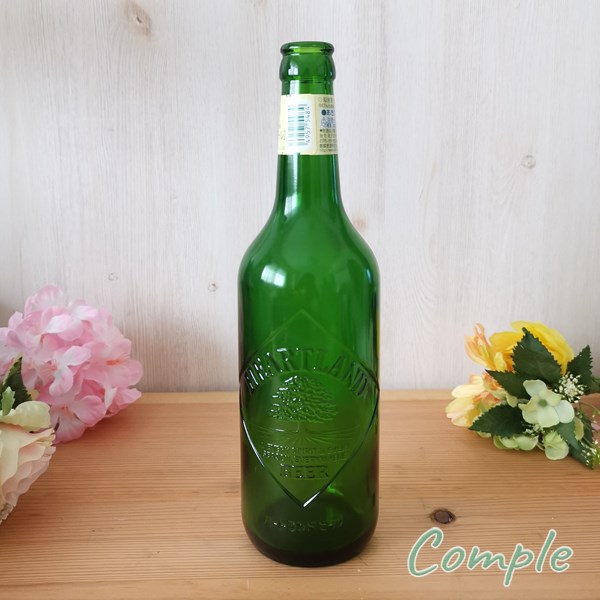
Waste category: glass